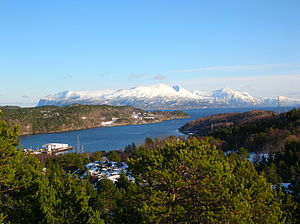
Tustna i Møre og Romsdal
Tustna fjeld set fra Frei.Foto: Harald Oppedal
Tustna er en ø i Aure kommune i Møre og Romsdal fylke. Den har et areal på 89 km², og grænser til Edøyfjorden i nord, Soleimsundet mod Stabblandet i øst, Vinjefjorden i syd, og Talgsjøen i vest.